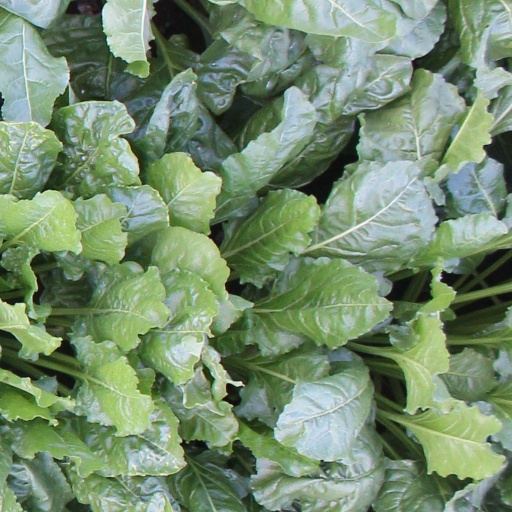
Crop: sugar beet